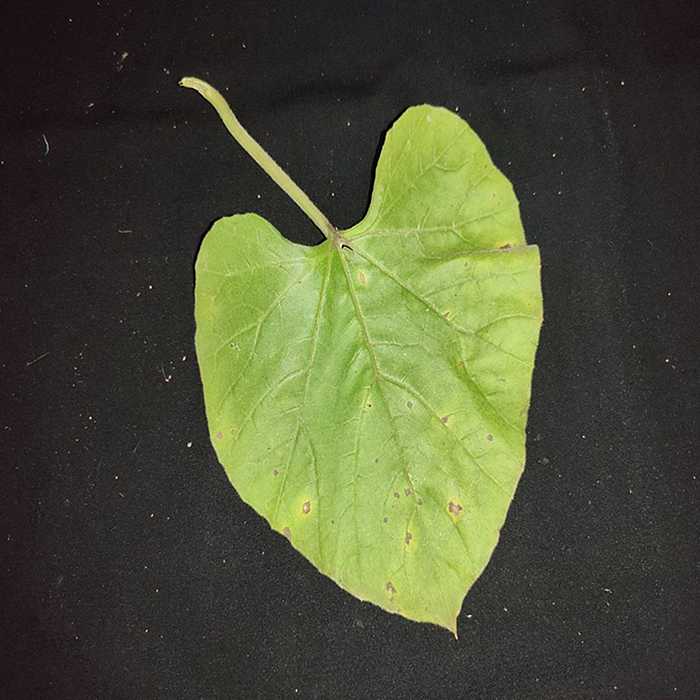
Plant: Bottle gourd
Label: Anthracnose